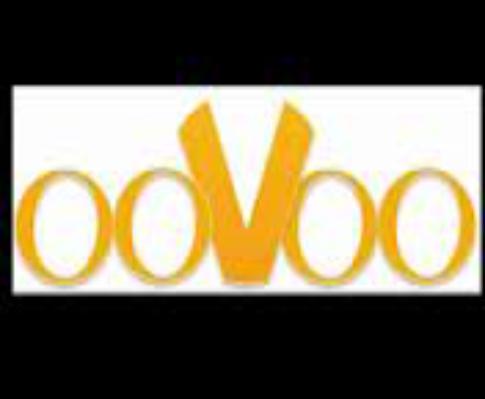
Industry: Others